Baoding

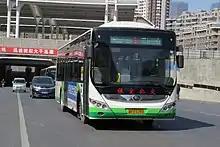
Bus line 1 near Baoding Railway Station

Baoding has good connections to other cities, being located on one of the main routes in and out of Beijing. The Jingshi Expressway connects the two cities, and Baoding is also the western terminus of the Baojin Expressway linking Baoding with Tianjin, which is one out of two nearest ports (Huanghua is the other one). The Jingguang Railway provides frequent services to Beijing West railway station. On 30 December 2012, a new Baoding station was opened, while the old train station was closed for passengers. Baoding East railway station lies to the east on the Beijing–Guangzhou–Shenzhen–Hong Kong high-speed railway. On October 1, 2018, the east square of Baoding Railway Station was officially put into use, and the east station building of the railway station was also opened at the same time.